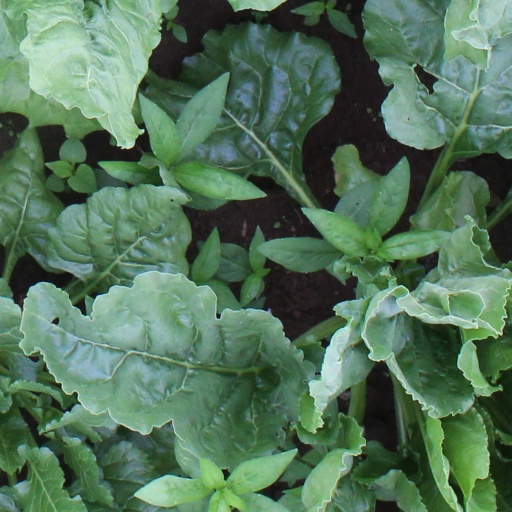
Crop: sugar beet